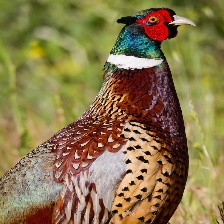
Species: RING-NECKED PHEASANT
Scientific name: PHASIANUS COLCHICUS